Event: Nepal Earthquake
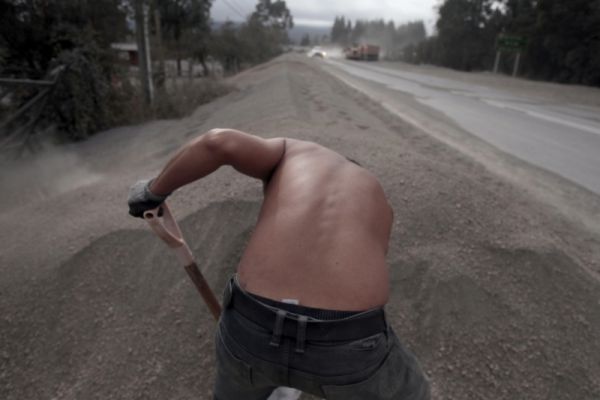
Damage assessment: no_damage